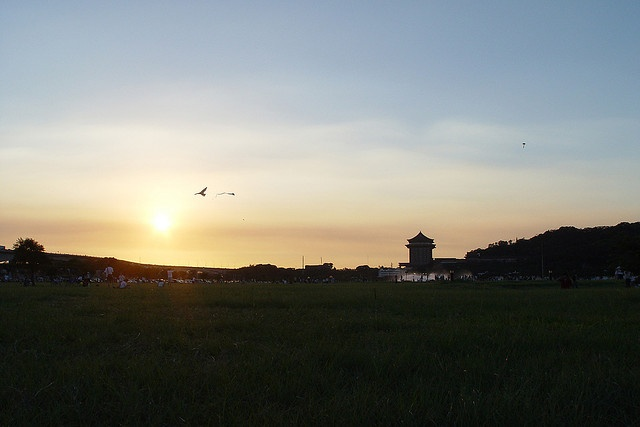
Sunset outside some grassy field near a small house.
A park at dusk while the sun sets with a bird flying over head.
A field at dusk with a bird flying in the sky.
A bird fly's in the sky while the sun sets.
Kite flies through sky during a beautiful sunset